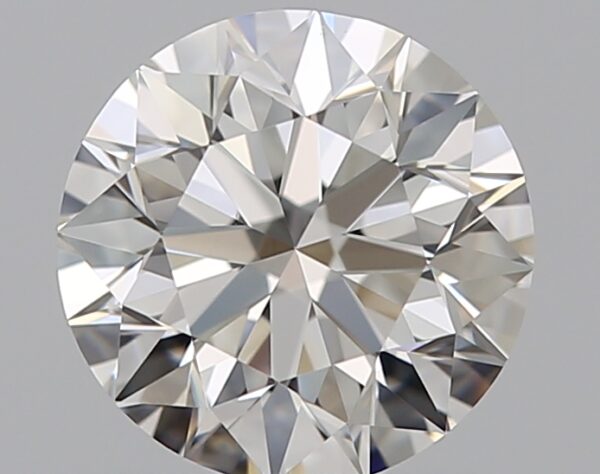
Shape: round
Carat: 0.9
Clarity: VVS1
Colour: G
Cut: EX
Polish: EX
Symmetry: EX
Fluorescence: N
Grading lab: GIA
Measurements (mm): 6.1 x 6.14 x 3.86